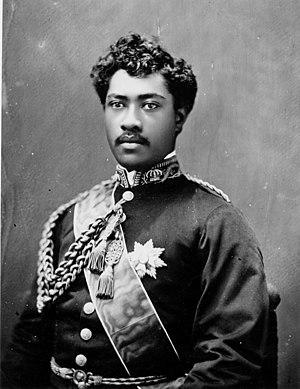
Le prince William Pitt Leleiohoku II, né William Pitt Kalaho ' olewa, est un prince du Royaume d'Hawaï et membre de la Maison régnante de Kalākaua. Il est rappelé pour avoir composé la chanson "Kāua I Ka Huahua'i", qui a été utilisé dans la chanson populaire américaine " Hawaiian War Chant ".